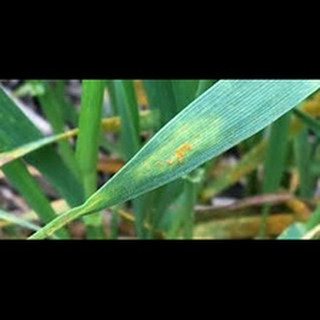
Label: wheat_leaf_blight